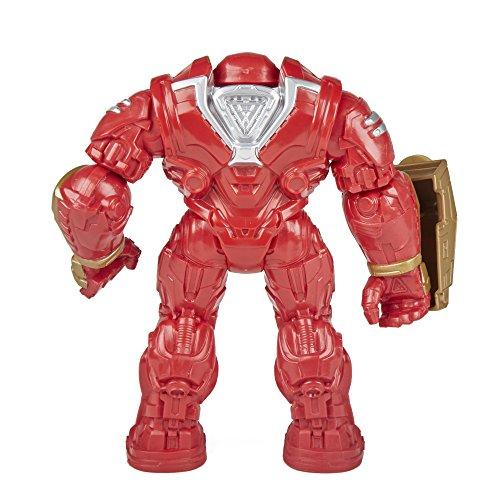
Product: Marvel Avengers: Infinity War Hulkbuster with Infinity Stone
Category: Toys & Games | Toy Figures & Playsets | Action Figures
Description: Inspired by Avengers: Infinity War movie.
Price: $24.41
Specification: ProductDimensions:2x7.5x8.2inches|ItemWeight:7.8ounces|ShippingWeight:11.2ounces(Viewshippingratesandpolicies)|DomesticShipping:ItemcanbeshippedwithinU.S.|InternationalShipping:ThisitemcanbeshippedtoselectcountriesoutsideoftheU.S.LearnMore|ASIN:B075LNDN9K|Itemmodelnumber:E1404|Manufacturerrecommendedage:4yearsandup